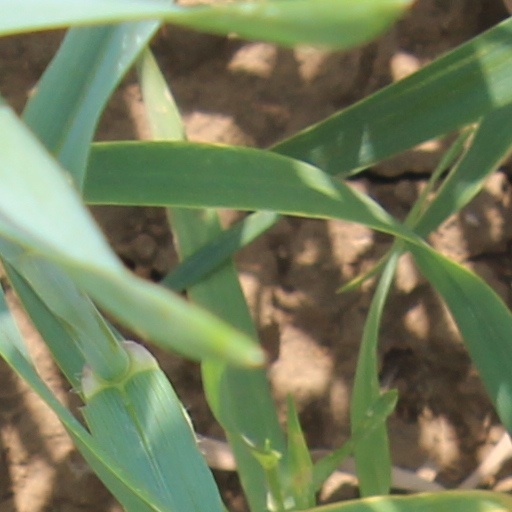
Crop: wheat